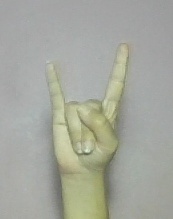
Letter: la